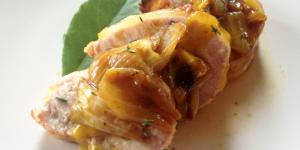
solomillo de cerdo al horno con mostaza y miel